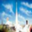
Label: rocket